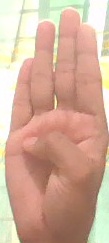
ASL sign: B